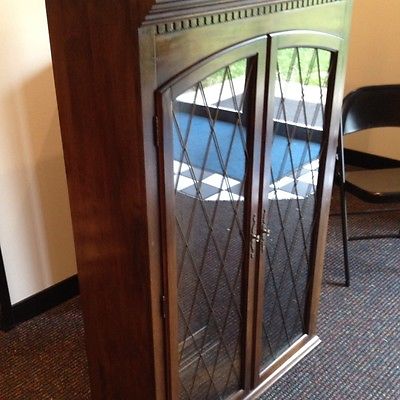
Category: cabinet